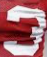
Number: 3